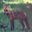
Label: fox